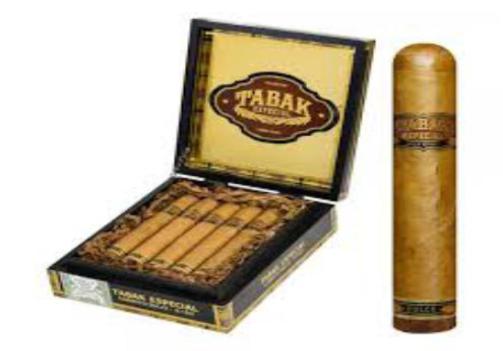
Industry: Necessities